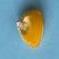
Maize quality: Good